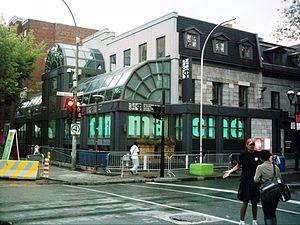
L'ancienne CinéRobothèque de l'Office National du Film, située au 1564, rue Saint-Denis, à l'intersection du boulevard de Maisonneuve à Montréal. Le jeu de lumière pour l'affichage s'inscrit dans le plan d'urbanisme du Quartier des spectacles. En septembre 2013, il est devenu le «
L'Office national du film du Canada, ou National Film Board of Canada en anglais, est une agence culturelle fédérale canadienne, créée en 1939, qui relève du ministère de Patrimoine canadien. En tant que producteur et distributeur public d'œuvres audiovisuelles, l'ONF s'efforce de présenter un point de vue typiquement canadien au monde entier par l'entremise de documentaires à caractère social, d'animations d'auteur, de fictions alternatives ou encore par divers contenus numériques.